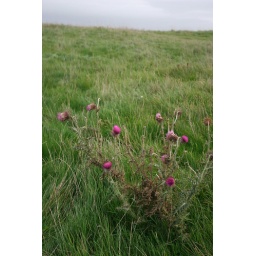
near site of uffington castle- white horse hill